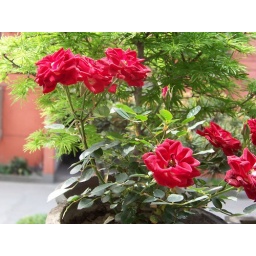
flower in my house